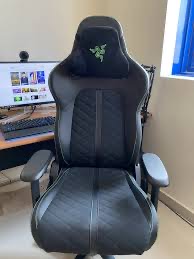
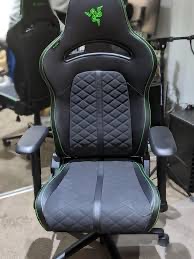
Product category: items_chair
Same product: yes